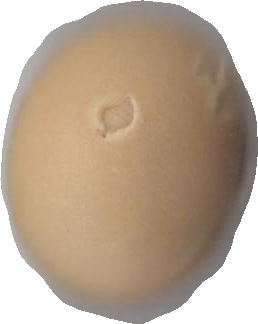
Variety: Dega